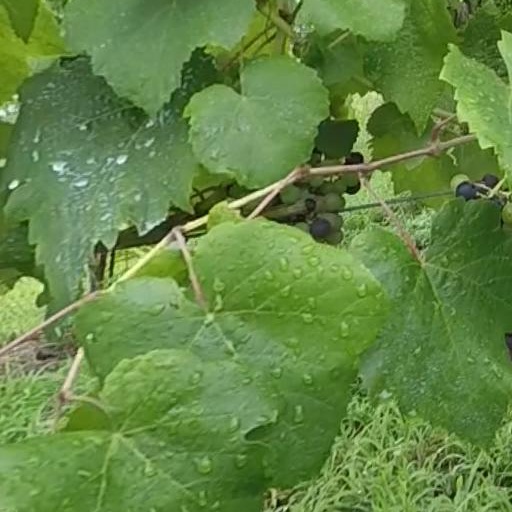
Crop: grape